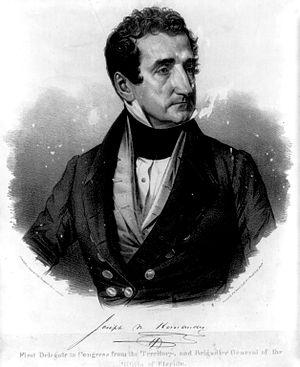
La seconde guerre séminole, également connue sous le nom de guerre de Floride, est un conflit qui se déroula de 1835 à 1842 en Floride entre divers groupes d'Amérindiens, connus sous le nom générique de Séminoles, et les États-Unis. Elle fait partie d'une série de conflits appelés les guerres séminoles. La seconde guerre séminole, souvent appelée la Guerre séminole, fut la plus coûteuse des guerres indiennes et l'une des plus longues que menèrent les États-Unis. Elle fut aussi l'une des premières guerres de guérilla, préfigurant sans doute ce qu'allait être les guerres de guérilla au XXᵉ siècle.
Joseph Marion Hernández, née le 4 août 1793 à Saint Augustine et mort le 8 juin 1857 dans la province de Matanzas, est un homme politique américain membre du Parti whig et délégué du territoire de Floride à la Chambre des représentants entre 1822 et 1823.